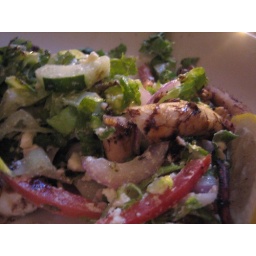
Grilled Octopus w/extra virgin olive oil, lemon and fresh herbs over field greens (Audrey Claire-Philadelphia, PA)